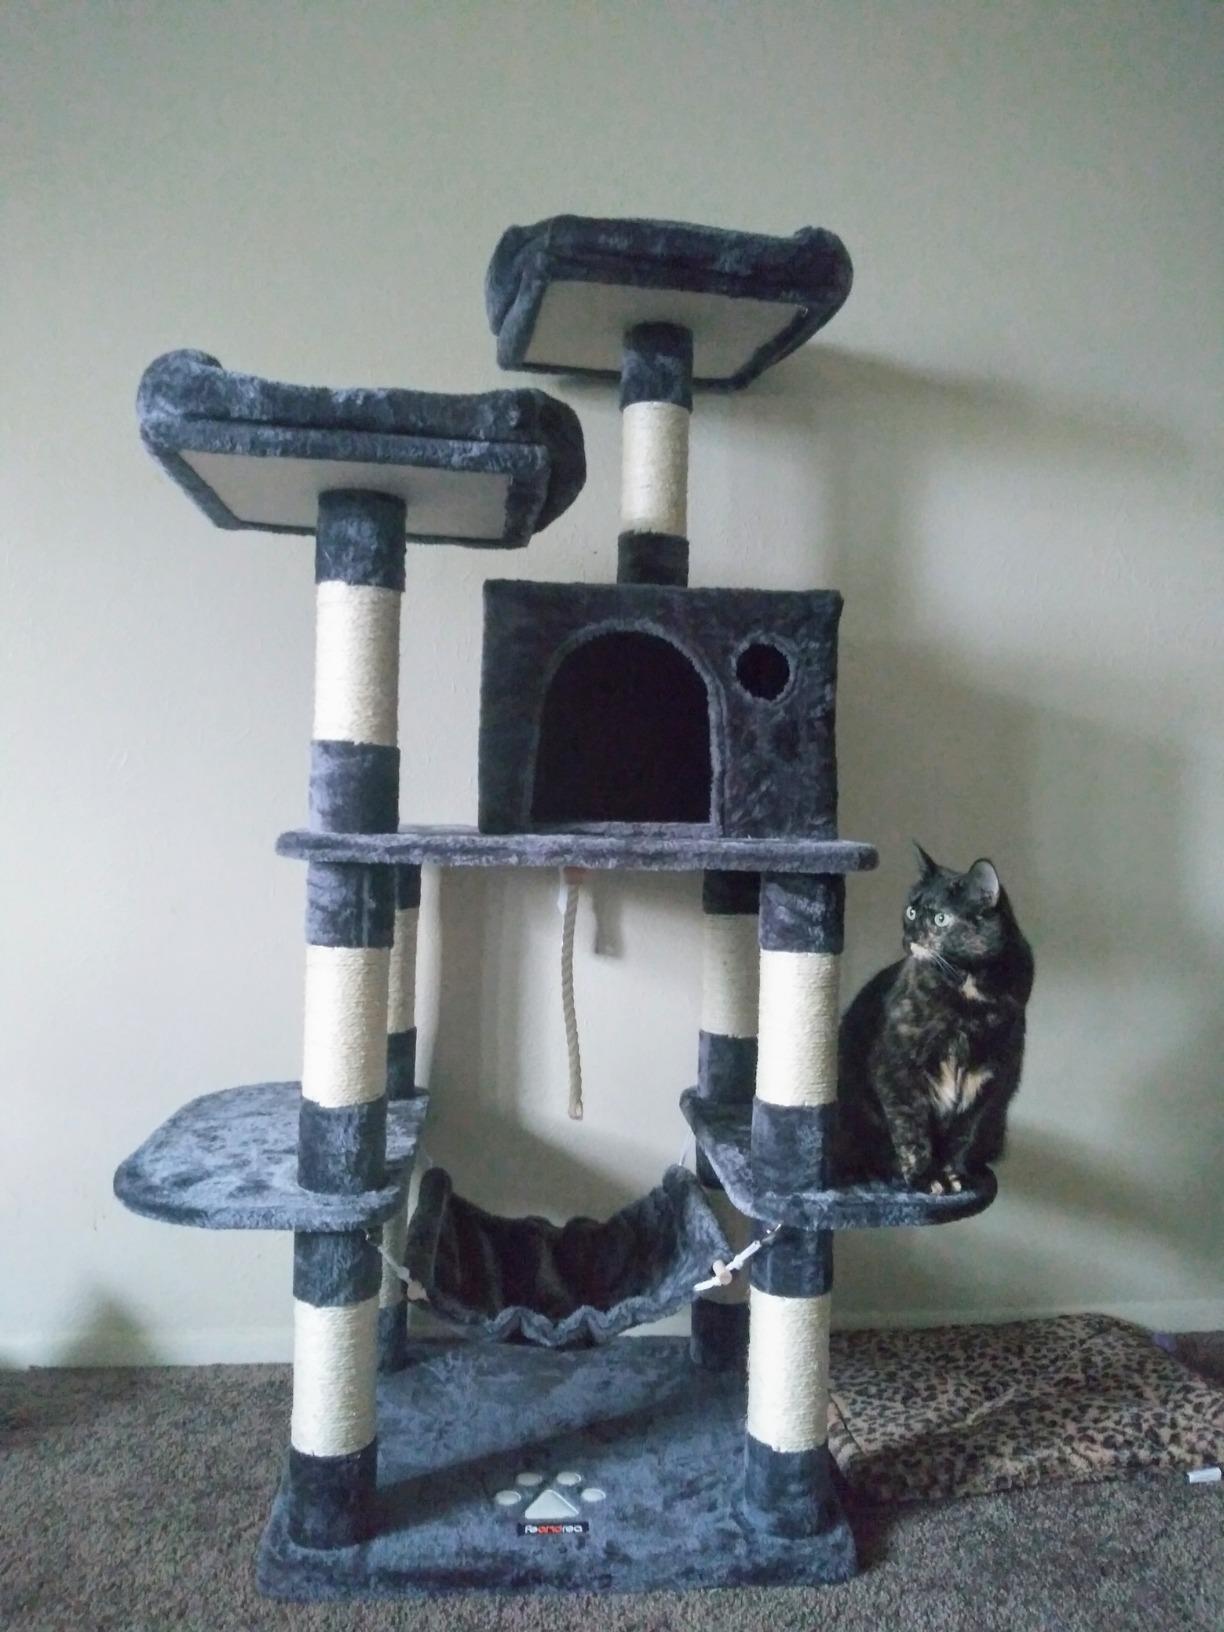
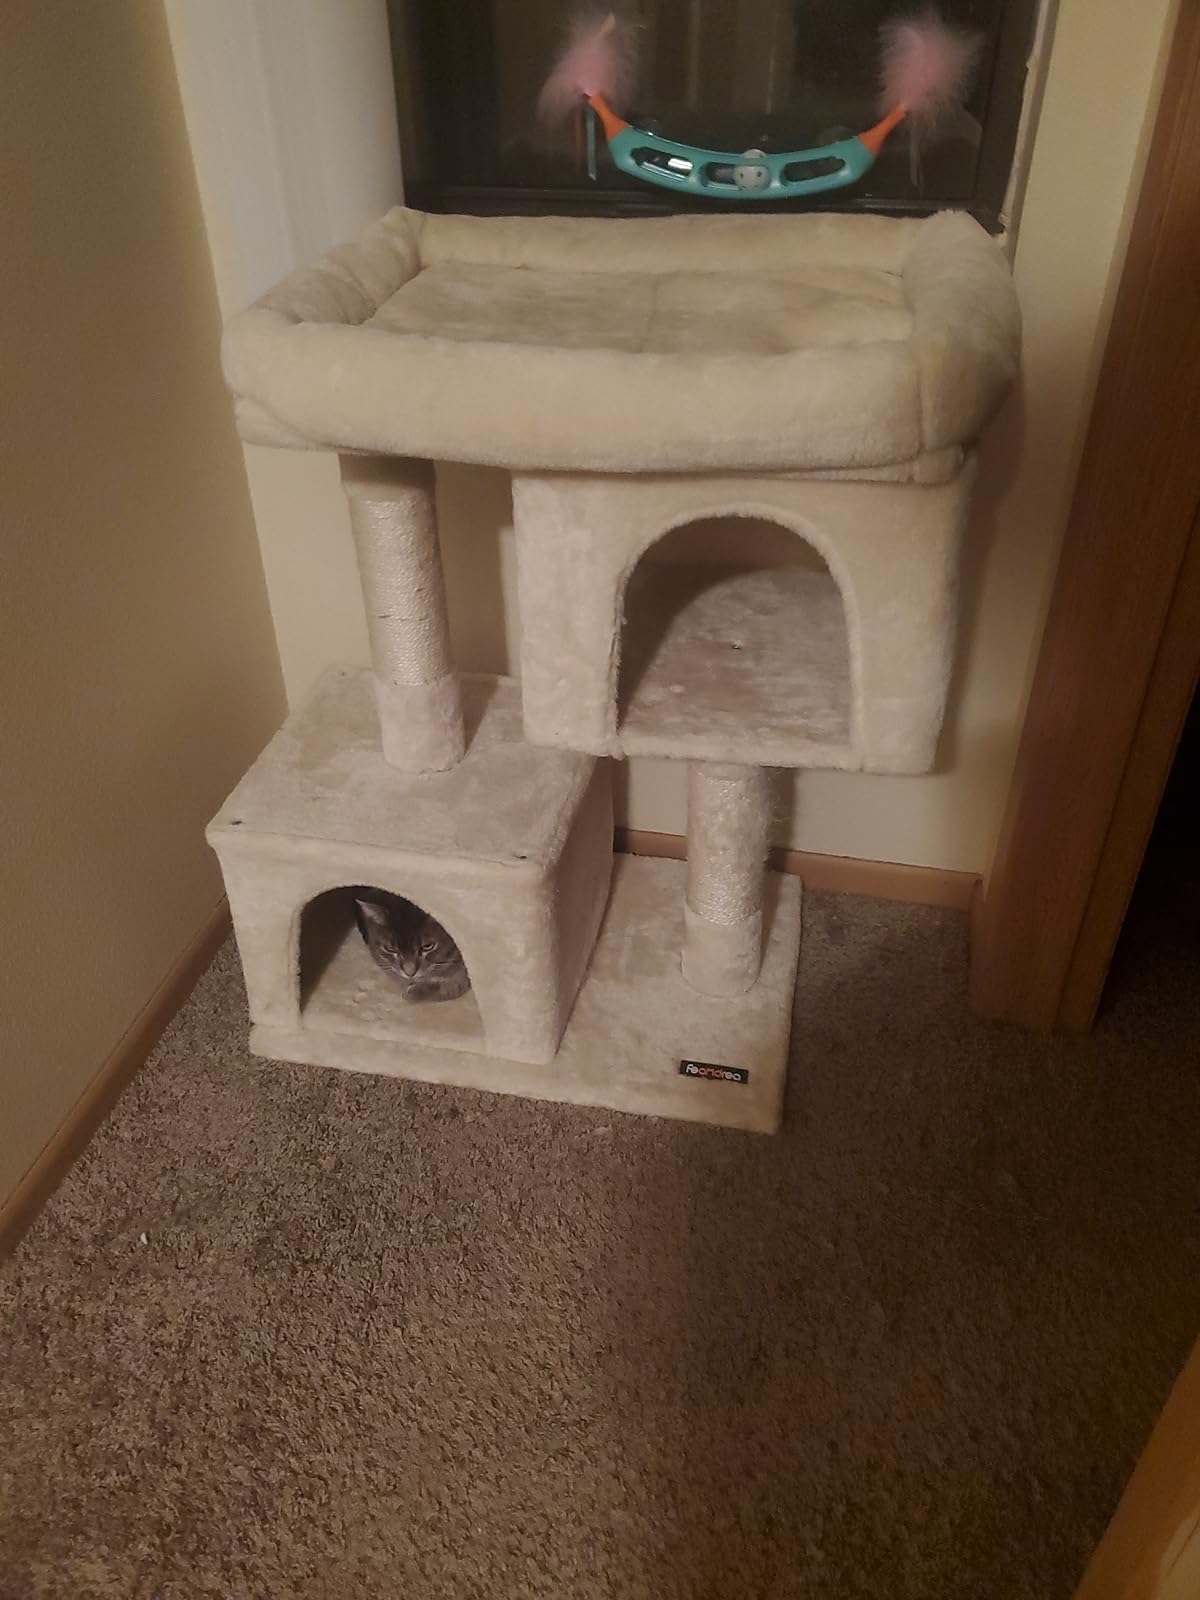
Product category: items_cat tree
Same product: no